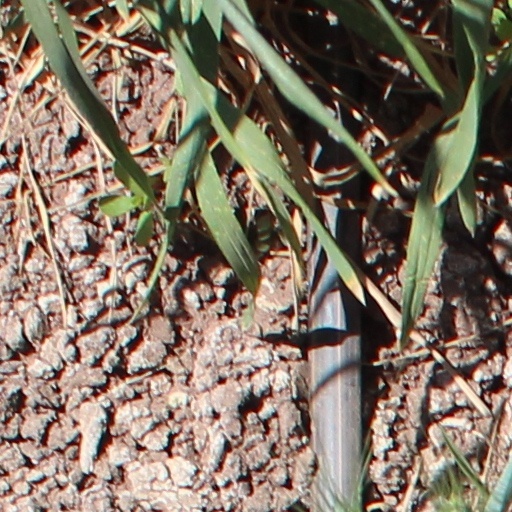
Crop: wheat